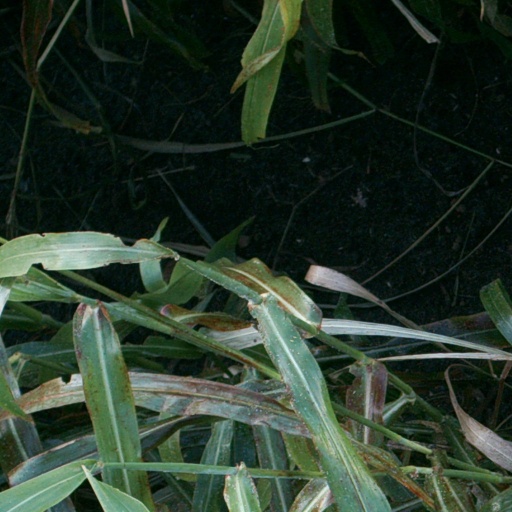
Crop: sorghum